Church of Saint John the Baptist, Busto Arsizio

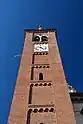

Built in the early years of the 15th century, the basilica's bell tower was built for two reasons: one was obviously religious since in 1400 the town of Busto Arsizio was experiencing a period of plague that increased religious commotion to the point of building a concrete work that symbolised the devotion of the people of Busto Arsizio. The second was military: the construction of the bell tower was, in fact, partly financed by the municipality, as it could have been used as a watchtower for defensive purposes since the church was located not far from the centre of the rectangle of fortifications. In 1409, the main bell was cast and placed on the bell tower, while the construction was completed in 1418, the year Pope Martin V came to Milan for the consecration of the high altar of the Duomo.